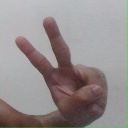
अक्षर: ऐ